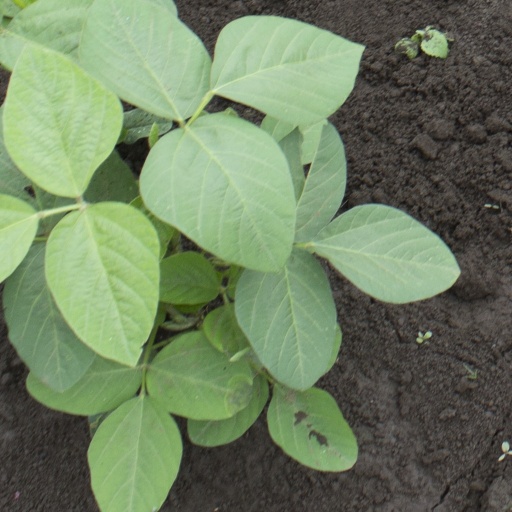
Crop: soybean